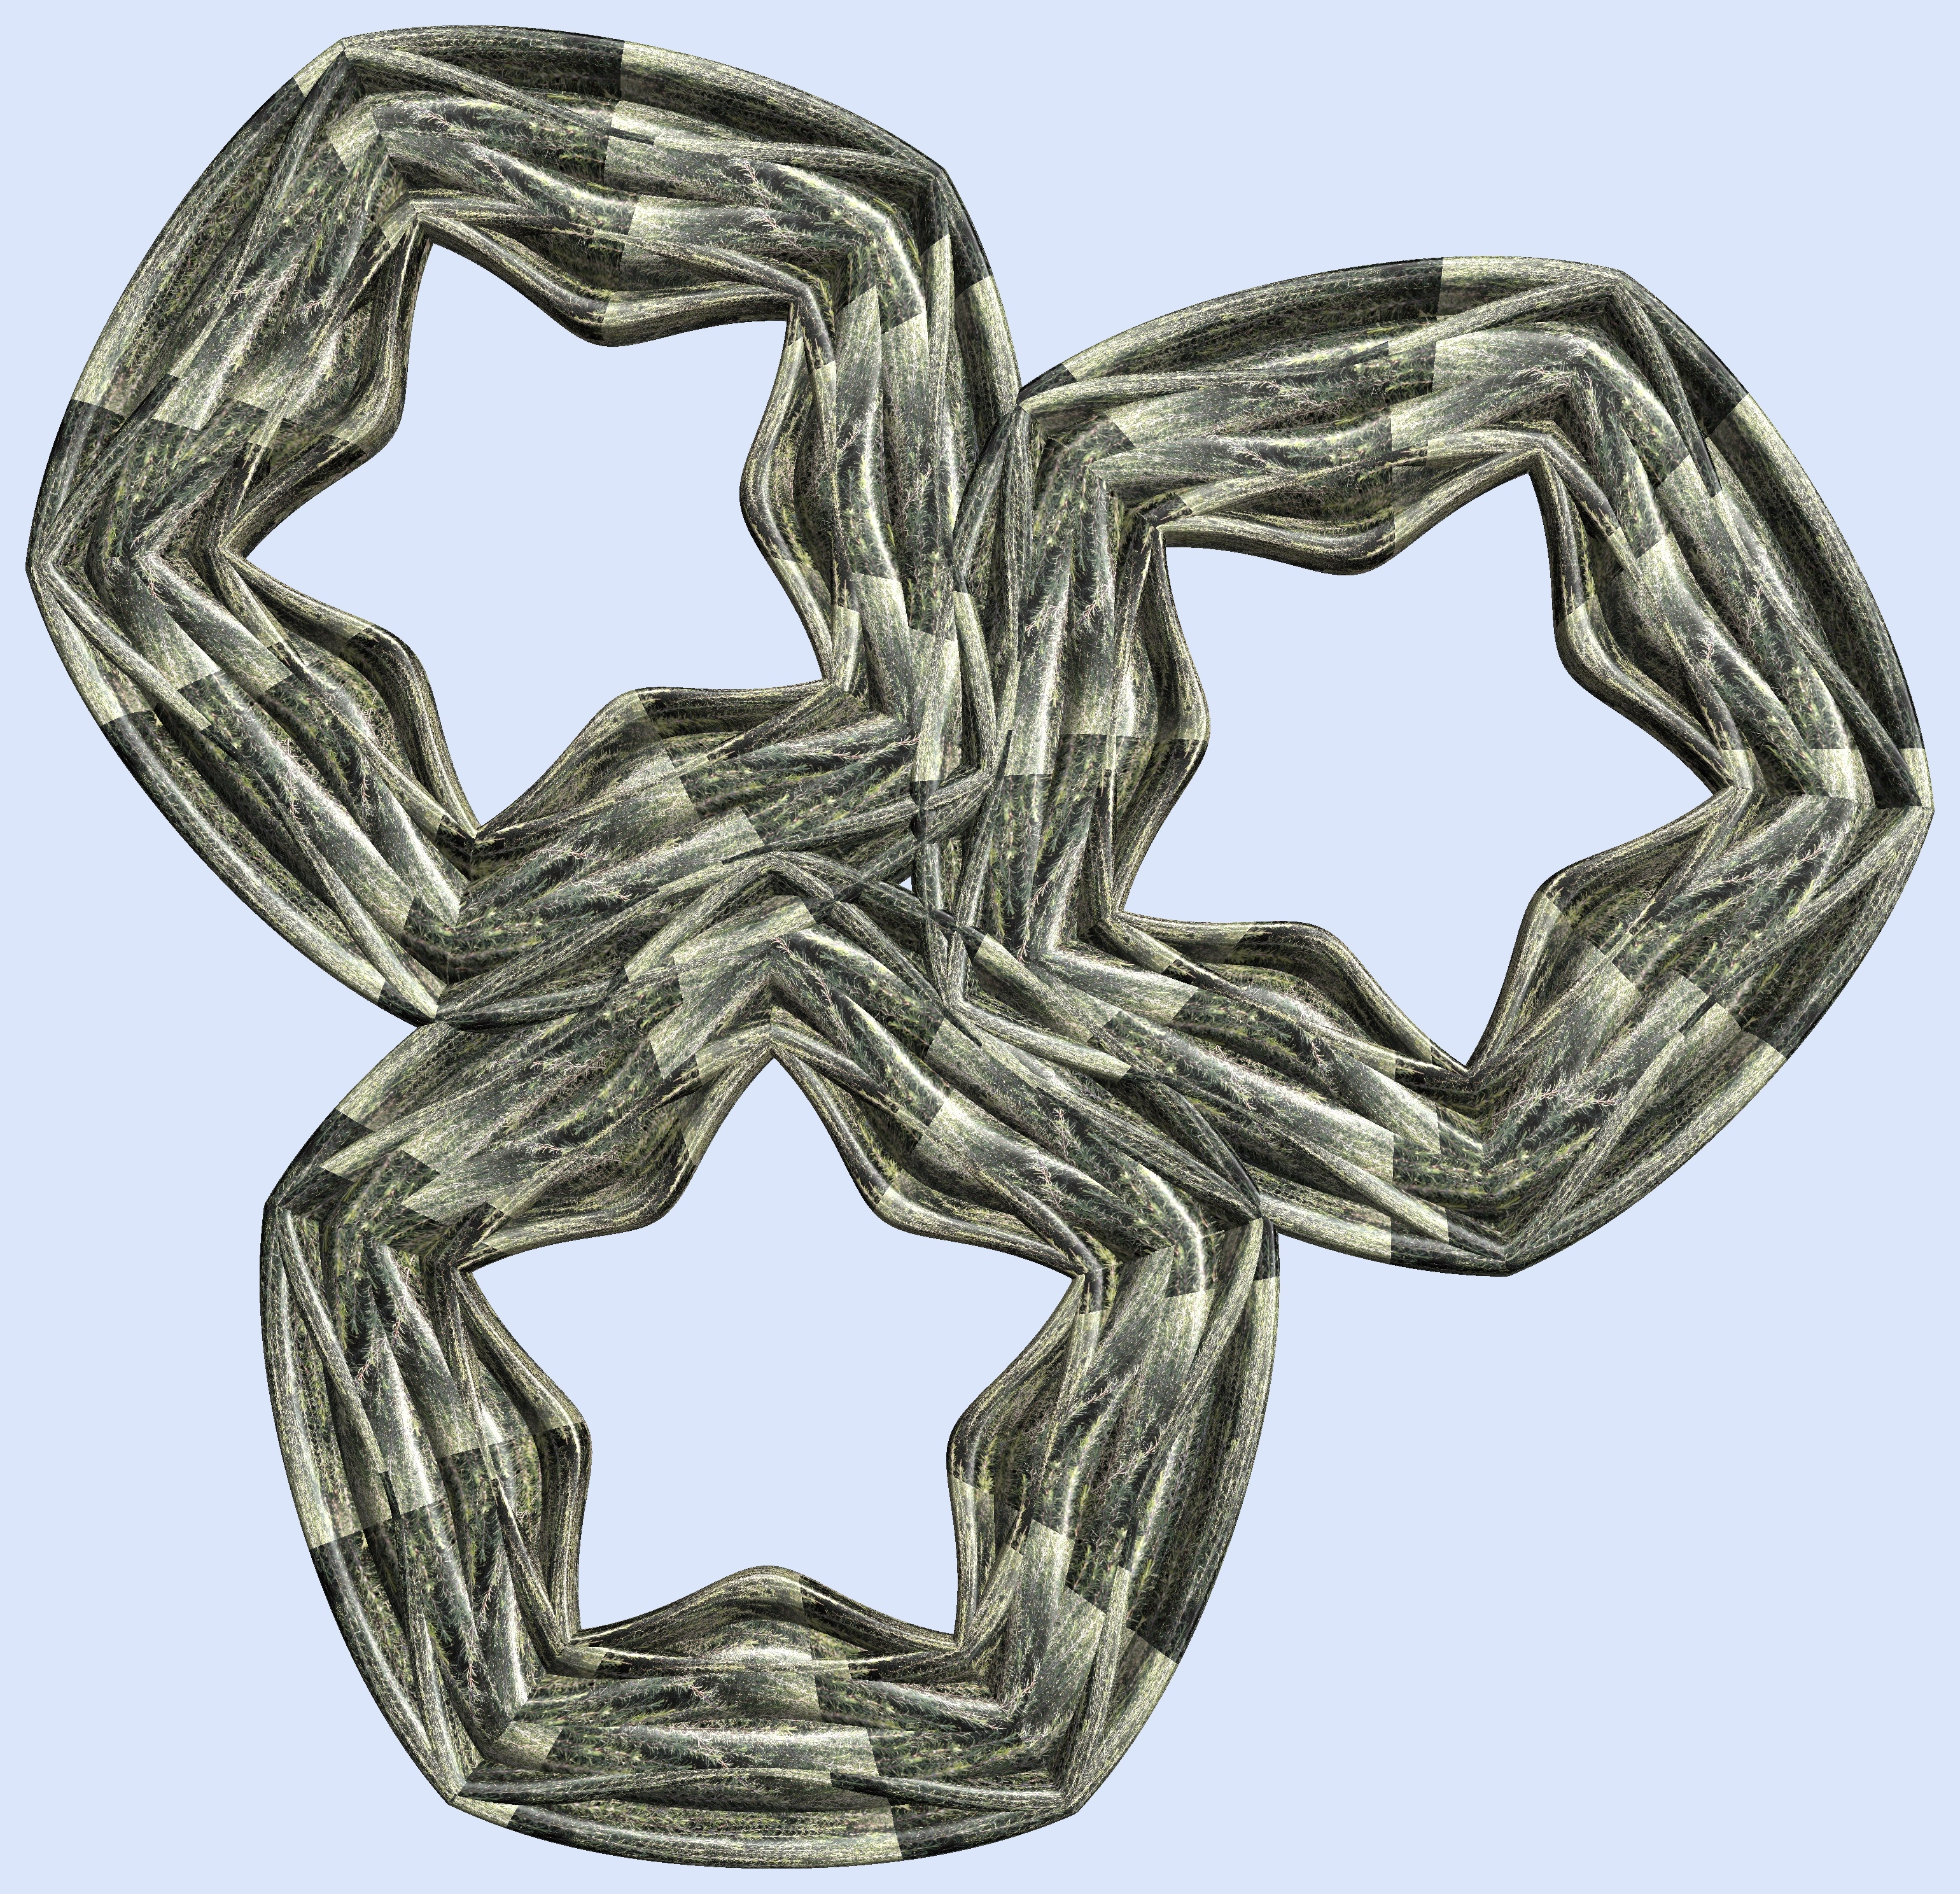
structure, texture, number, pattern, symbol, font, figure, design, symmetry, 3d, graphic, torus, mathematica, cg, parametricplot3d, code, program, algorithm, abstruct, mapping, automotive exterior